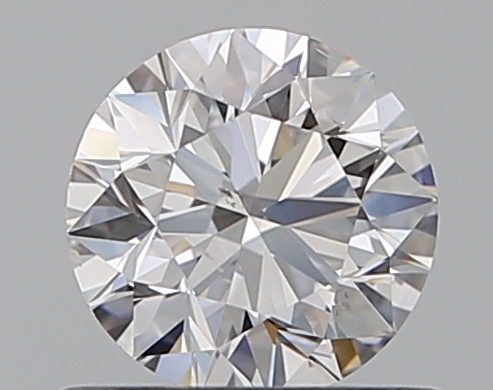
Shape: round
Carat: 0.59
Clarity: SI1
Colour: E
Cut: EX
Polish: EX
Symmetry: EX
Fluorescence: N
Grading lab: GIA
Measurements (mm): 5.33 x 5.37 x 3.35